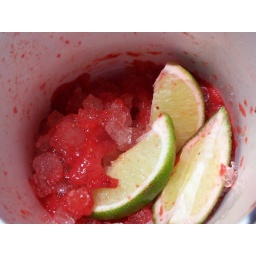
Strawberry Limeade w/ watermelon heaven in a cup